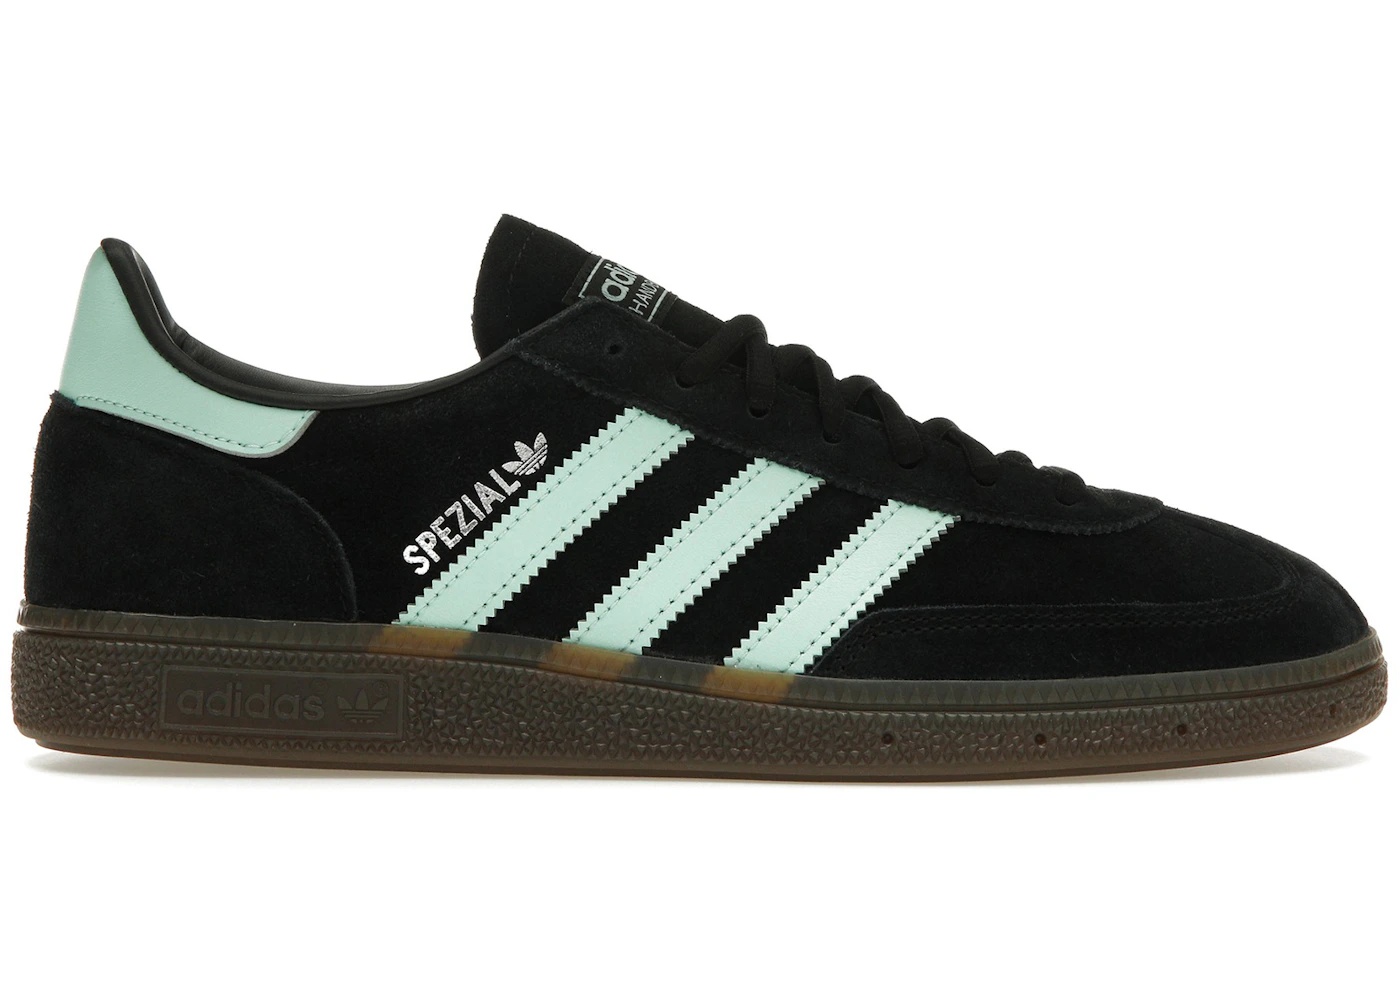
adidas Handball Spezial Clear Mint
adidas Handball Spezial Clear Mint Authentique product from Resell Lausanne, manually checked. SKU: IH7491
Brand: Adidas
Category: Sporting Goods > Athletics > Team Handball